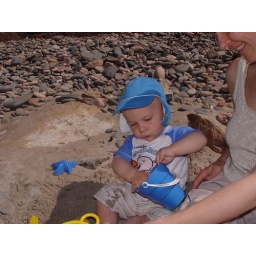
on the beach near our house